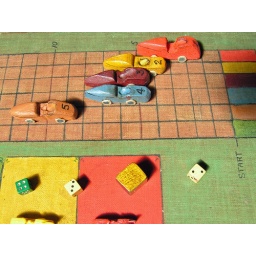
and brown takes an early lead with blue and maroon in equal second.